Tamsui District Office light rail station

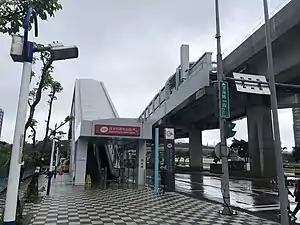
Station entrance

Tamsui District Office is a light rail station of the Danhai light rail, which is operated by New Taipei Metro. It is located in Tamsui District, New Taipei, Taiwan.